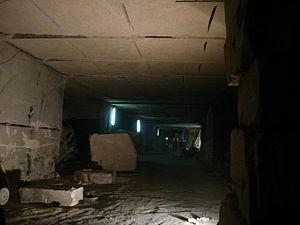
La carrière souterraine du Clocher est située a Bonneuil-en-Valois, dans l’Oise, en Picardie, France. C'est une carrière de roche calcaire du Lutétien. Souterraine, elle comprend une cinquantaine de kilomètres de galeries.